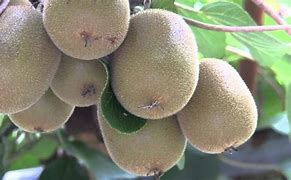
Label: Kiwi